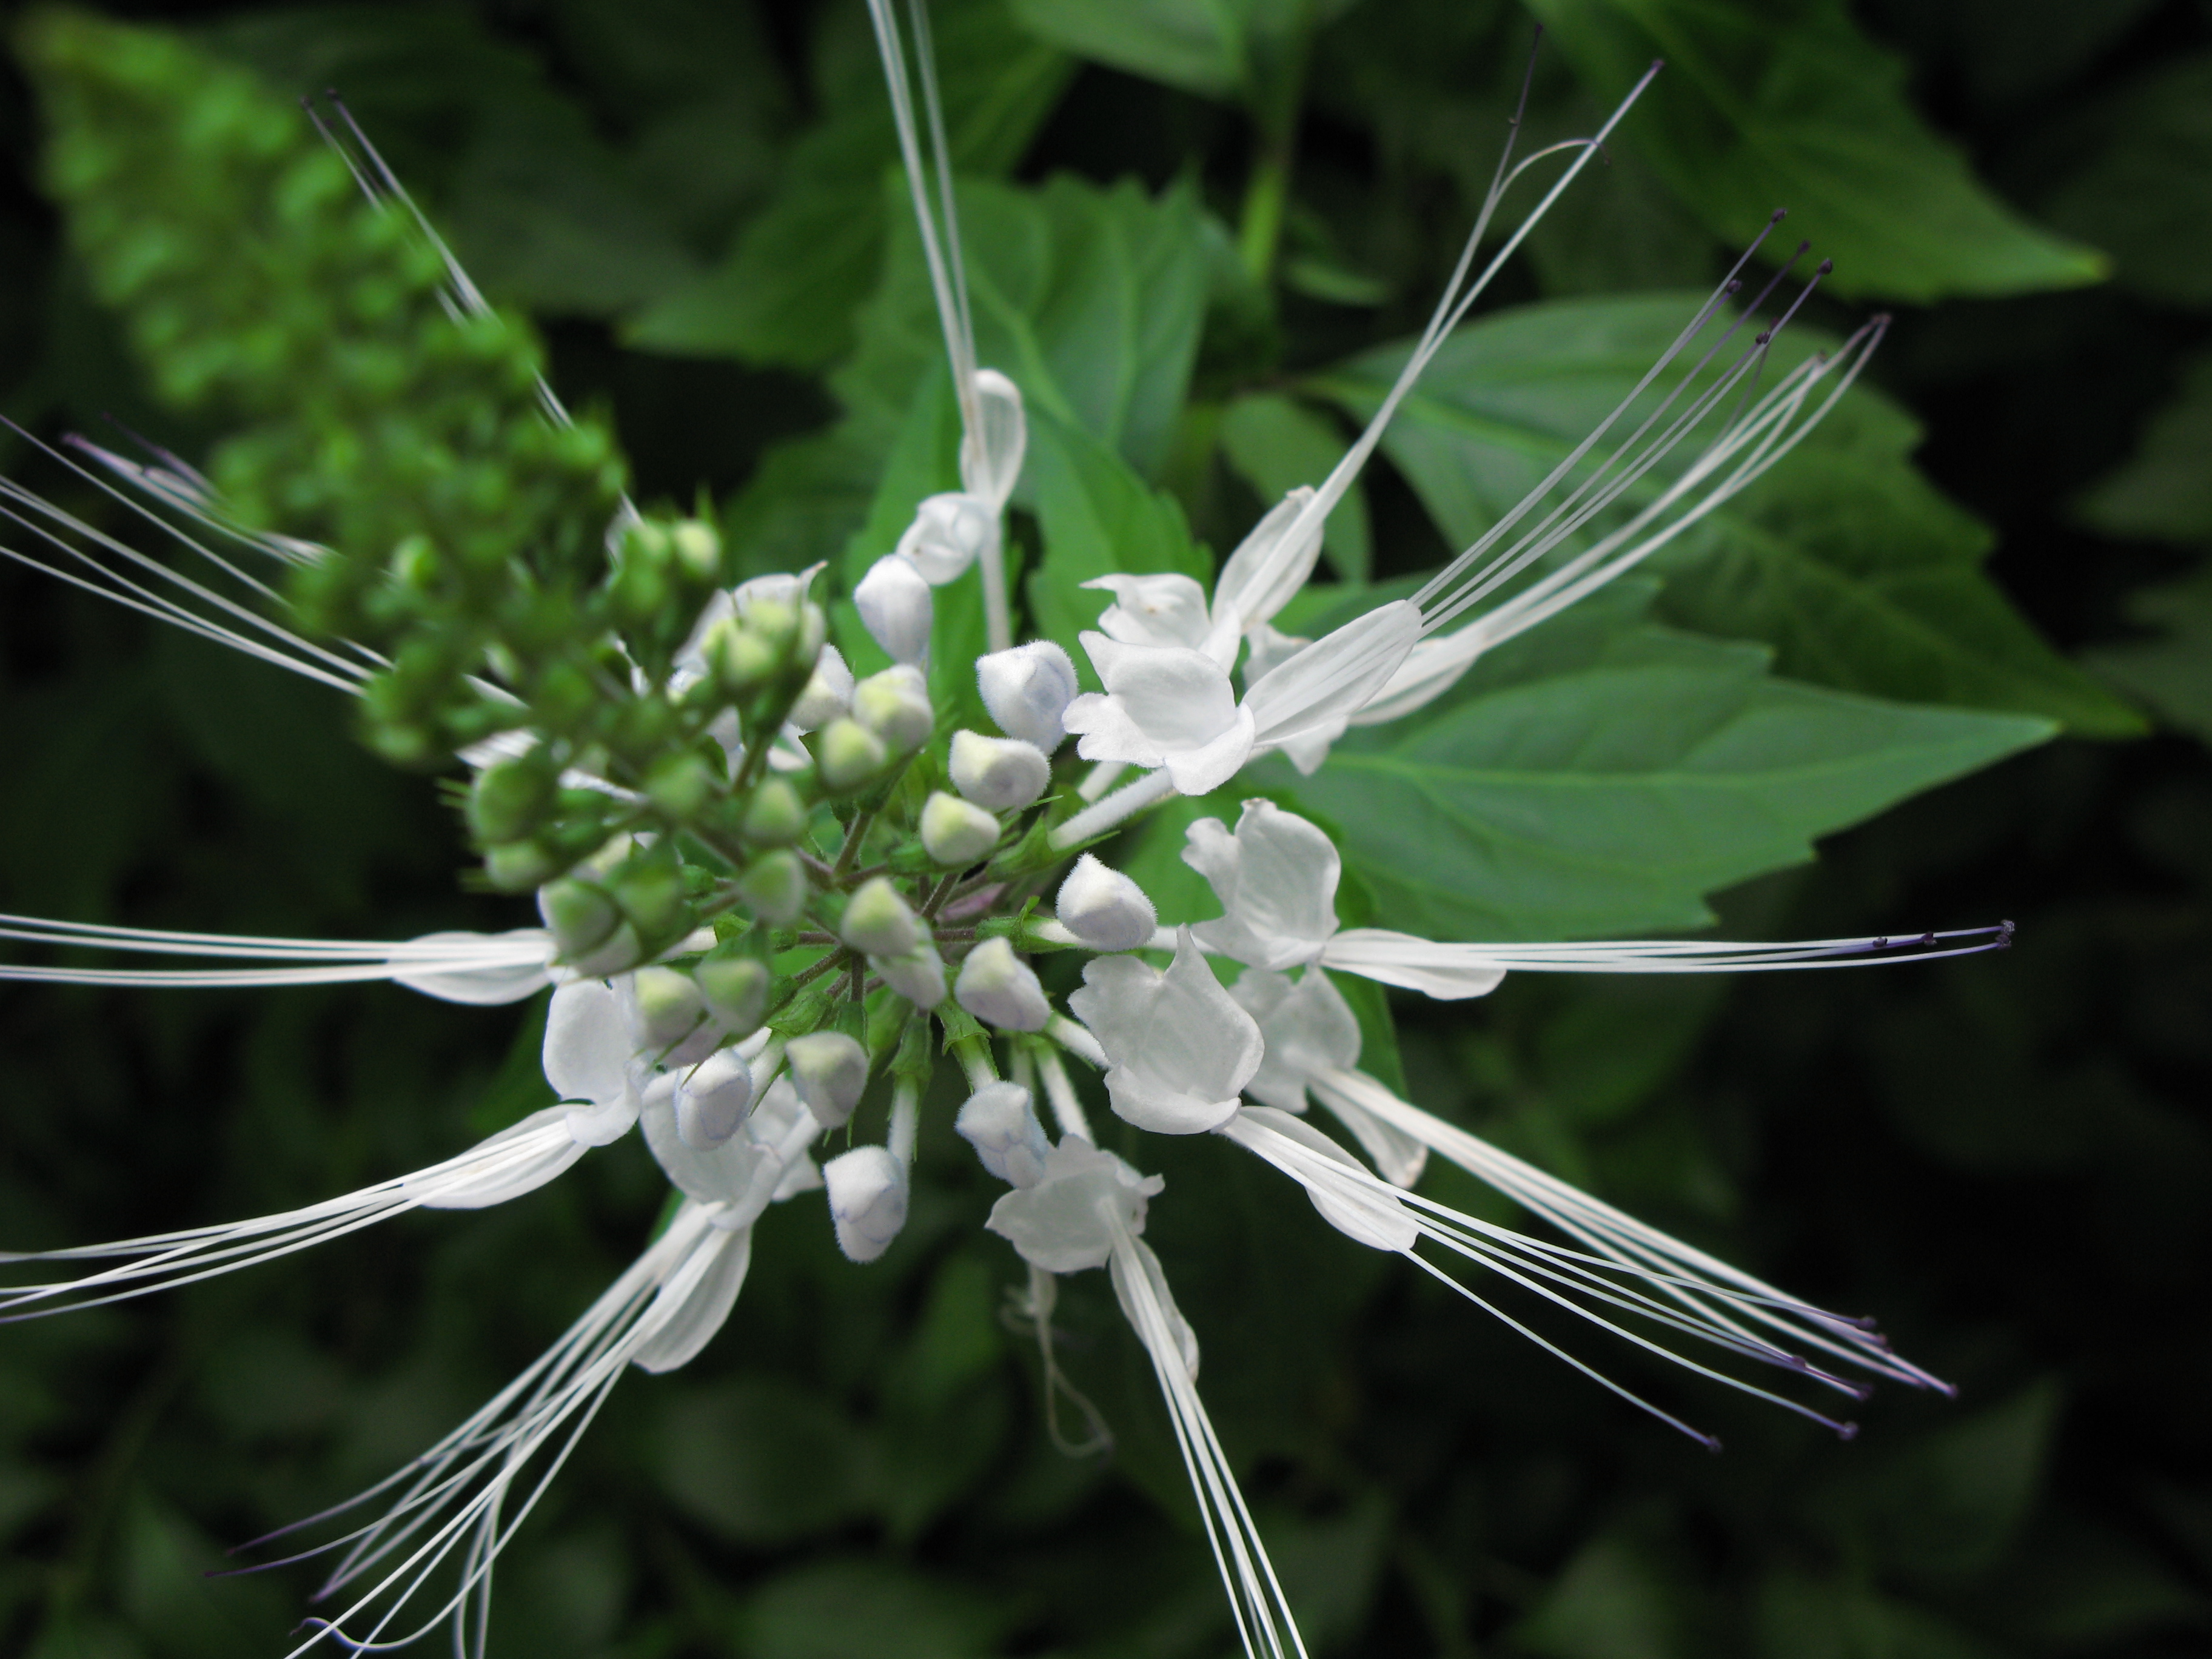
plant, flower, high, herb, produce, botany, flora, wildflower, shrub, hires, hi, res, resolution, g7, themacrogroup, catswhiskers, orthosiphon, aristatus, macro photography, flowering plant, land plant